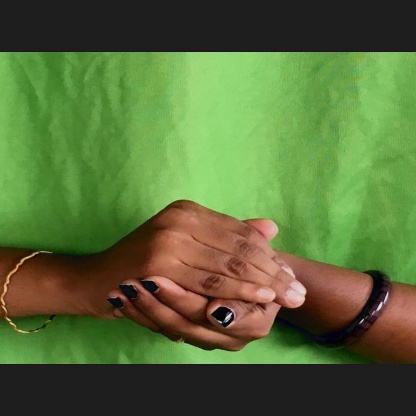
Mudra: Samputa